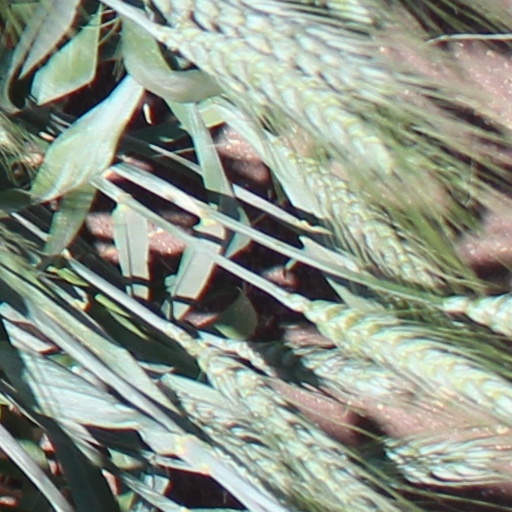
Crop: wheat